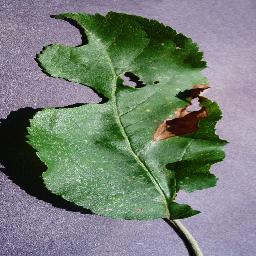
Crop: apple
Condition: black_rot